Lake Winnipeg

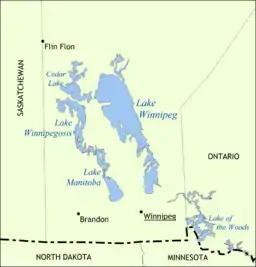
Map

Lake Winnipeg is a very large, relatively shallow lake in North America, in the Canadian province of Manitoba. Its southern end is about north of the city of Winnipeg. Lake Winnipeg is Canada's sixth-largest freshwater lake and the third-largest freshwater lake contained entirely within Canada, but it is relatively shallow (mean depth of ) excluding a narrow deep channel between the northern and southern basins. It is the eleventh-largest freshwater lake on Earth. The lake's east side has pristine boreal forests and rivers that were in 2018 inscribed as Pimachiowin Aki, a UNESCO World Heritage Site. The lake is from north to south, with remote sandy beaches, large limestone cliffs, and many bat caves in some areas. Manitoba Hydro uses the lake as one of the largest reservoirs in the world. There are many islands, most of them undeveloped.